Yellowhead (bird)

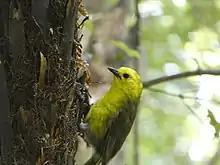
Mōhua on predator-free Ulva Island

Pest control efforts by the Department of Conservation have managed to stabilise some mainland mohua populations. For example, where biodegradable 1080 poison was used to control rats in the Dart valley, there was a more than 80% survival rate, compared with just 10% in untreated areas. The population of mohua in the Landsborough valley has increased four-fold since 1998, thanks to an intensive programme of pest control, including aerial 1080. The population is now strong enough for birds to be transferred out to establish a new population on Resolution Island. Similar aerial 1080 operations in the Catlins and the Hurunui, Hawdon and Eglinton valleys have had equally encouraging results. DOC and TBfree New Zealand noted in March 2014 that there was a significant repopulation in the Catlins of other avian species, including bellbird and tomtit due to the reduction of predators.